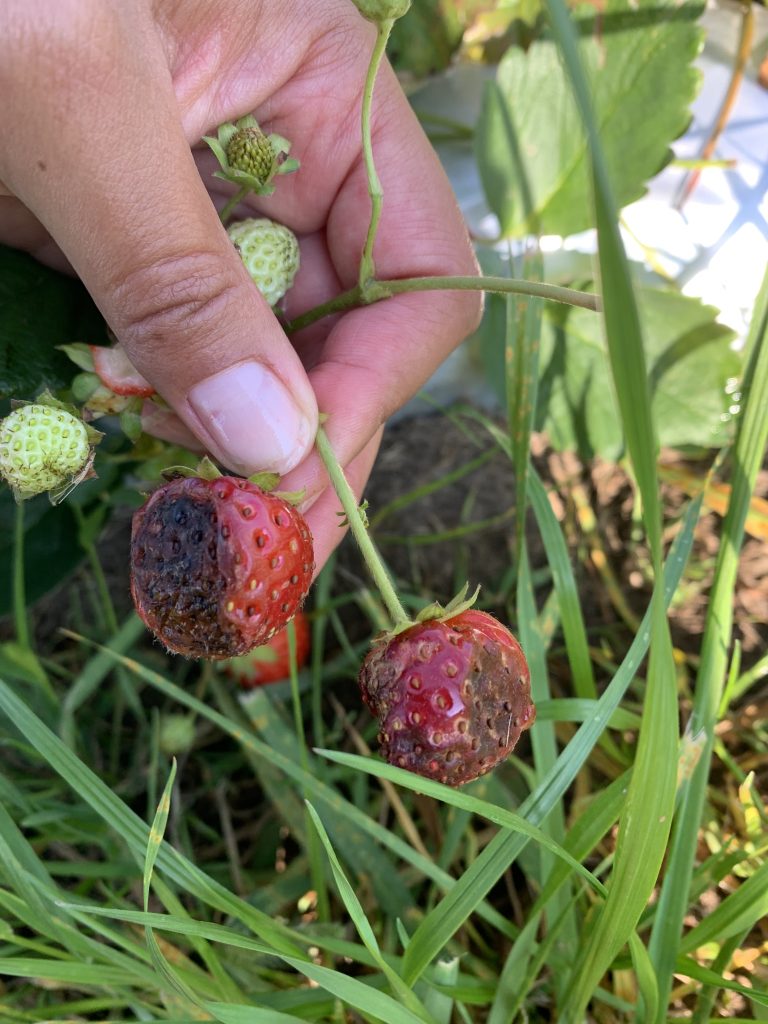
Plant: Strawberry
Disease: strawberry anthracnose